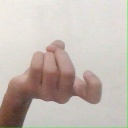
अक्षर: ज